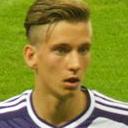
Age: 19